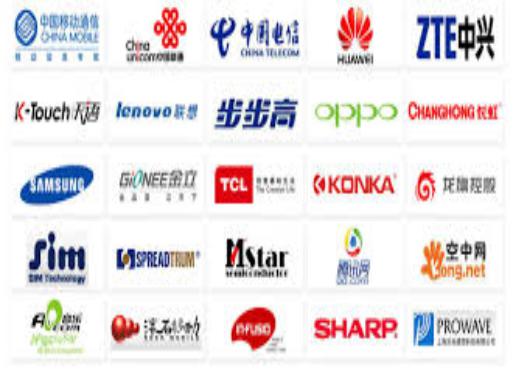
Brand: Konka
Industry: Electronic